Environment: real
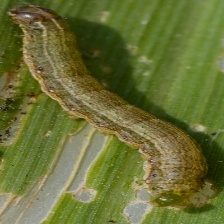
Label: fall_armyworm